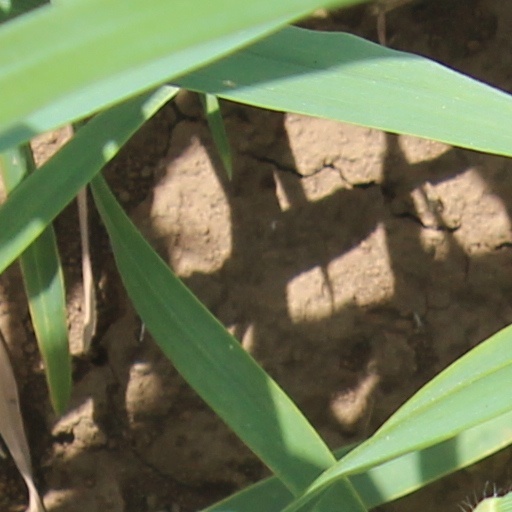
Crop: wheat